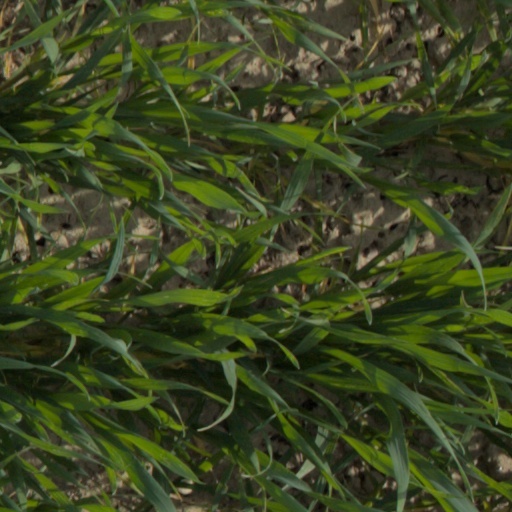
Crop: wheat